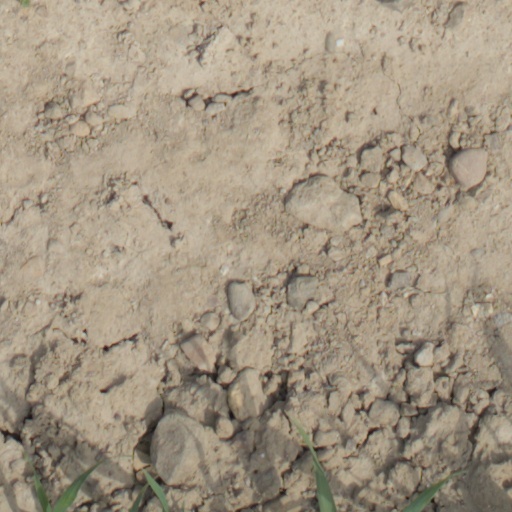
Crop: wheat